Polzeath

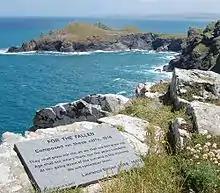
For The Fallen plaque on Pentire Head, with The Rumps in the distance

Polzeath was a favourite haunt of the poet laureate, Sir John Betjeman, and is celebrated in some of his verse. Another poet, Laurence Binyon, wrote the Remembrance Day ode "" in 1914 while sitting on Pentire Head, Polzeath (or "Polseath" as it was called), during World War I.